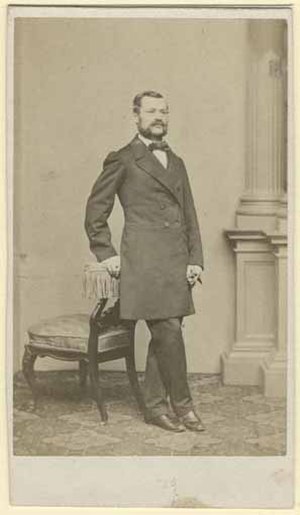
Ludwig Radlkofer
Ludwig Adolf Timotheus Radlkofer var en tysk botaniker.